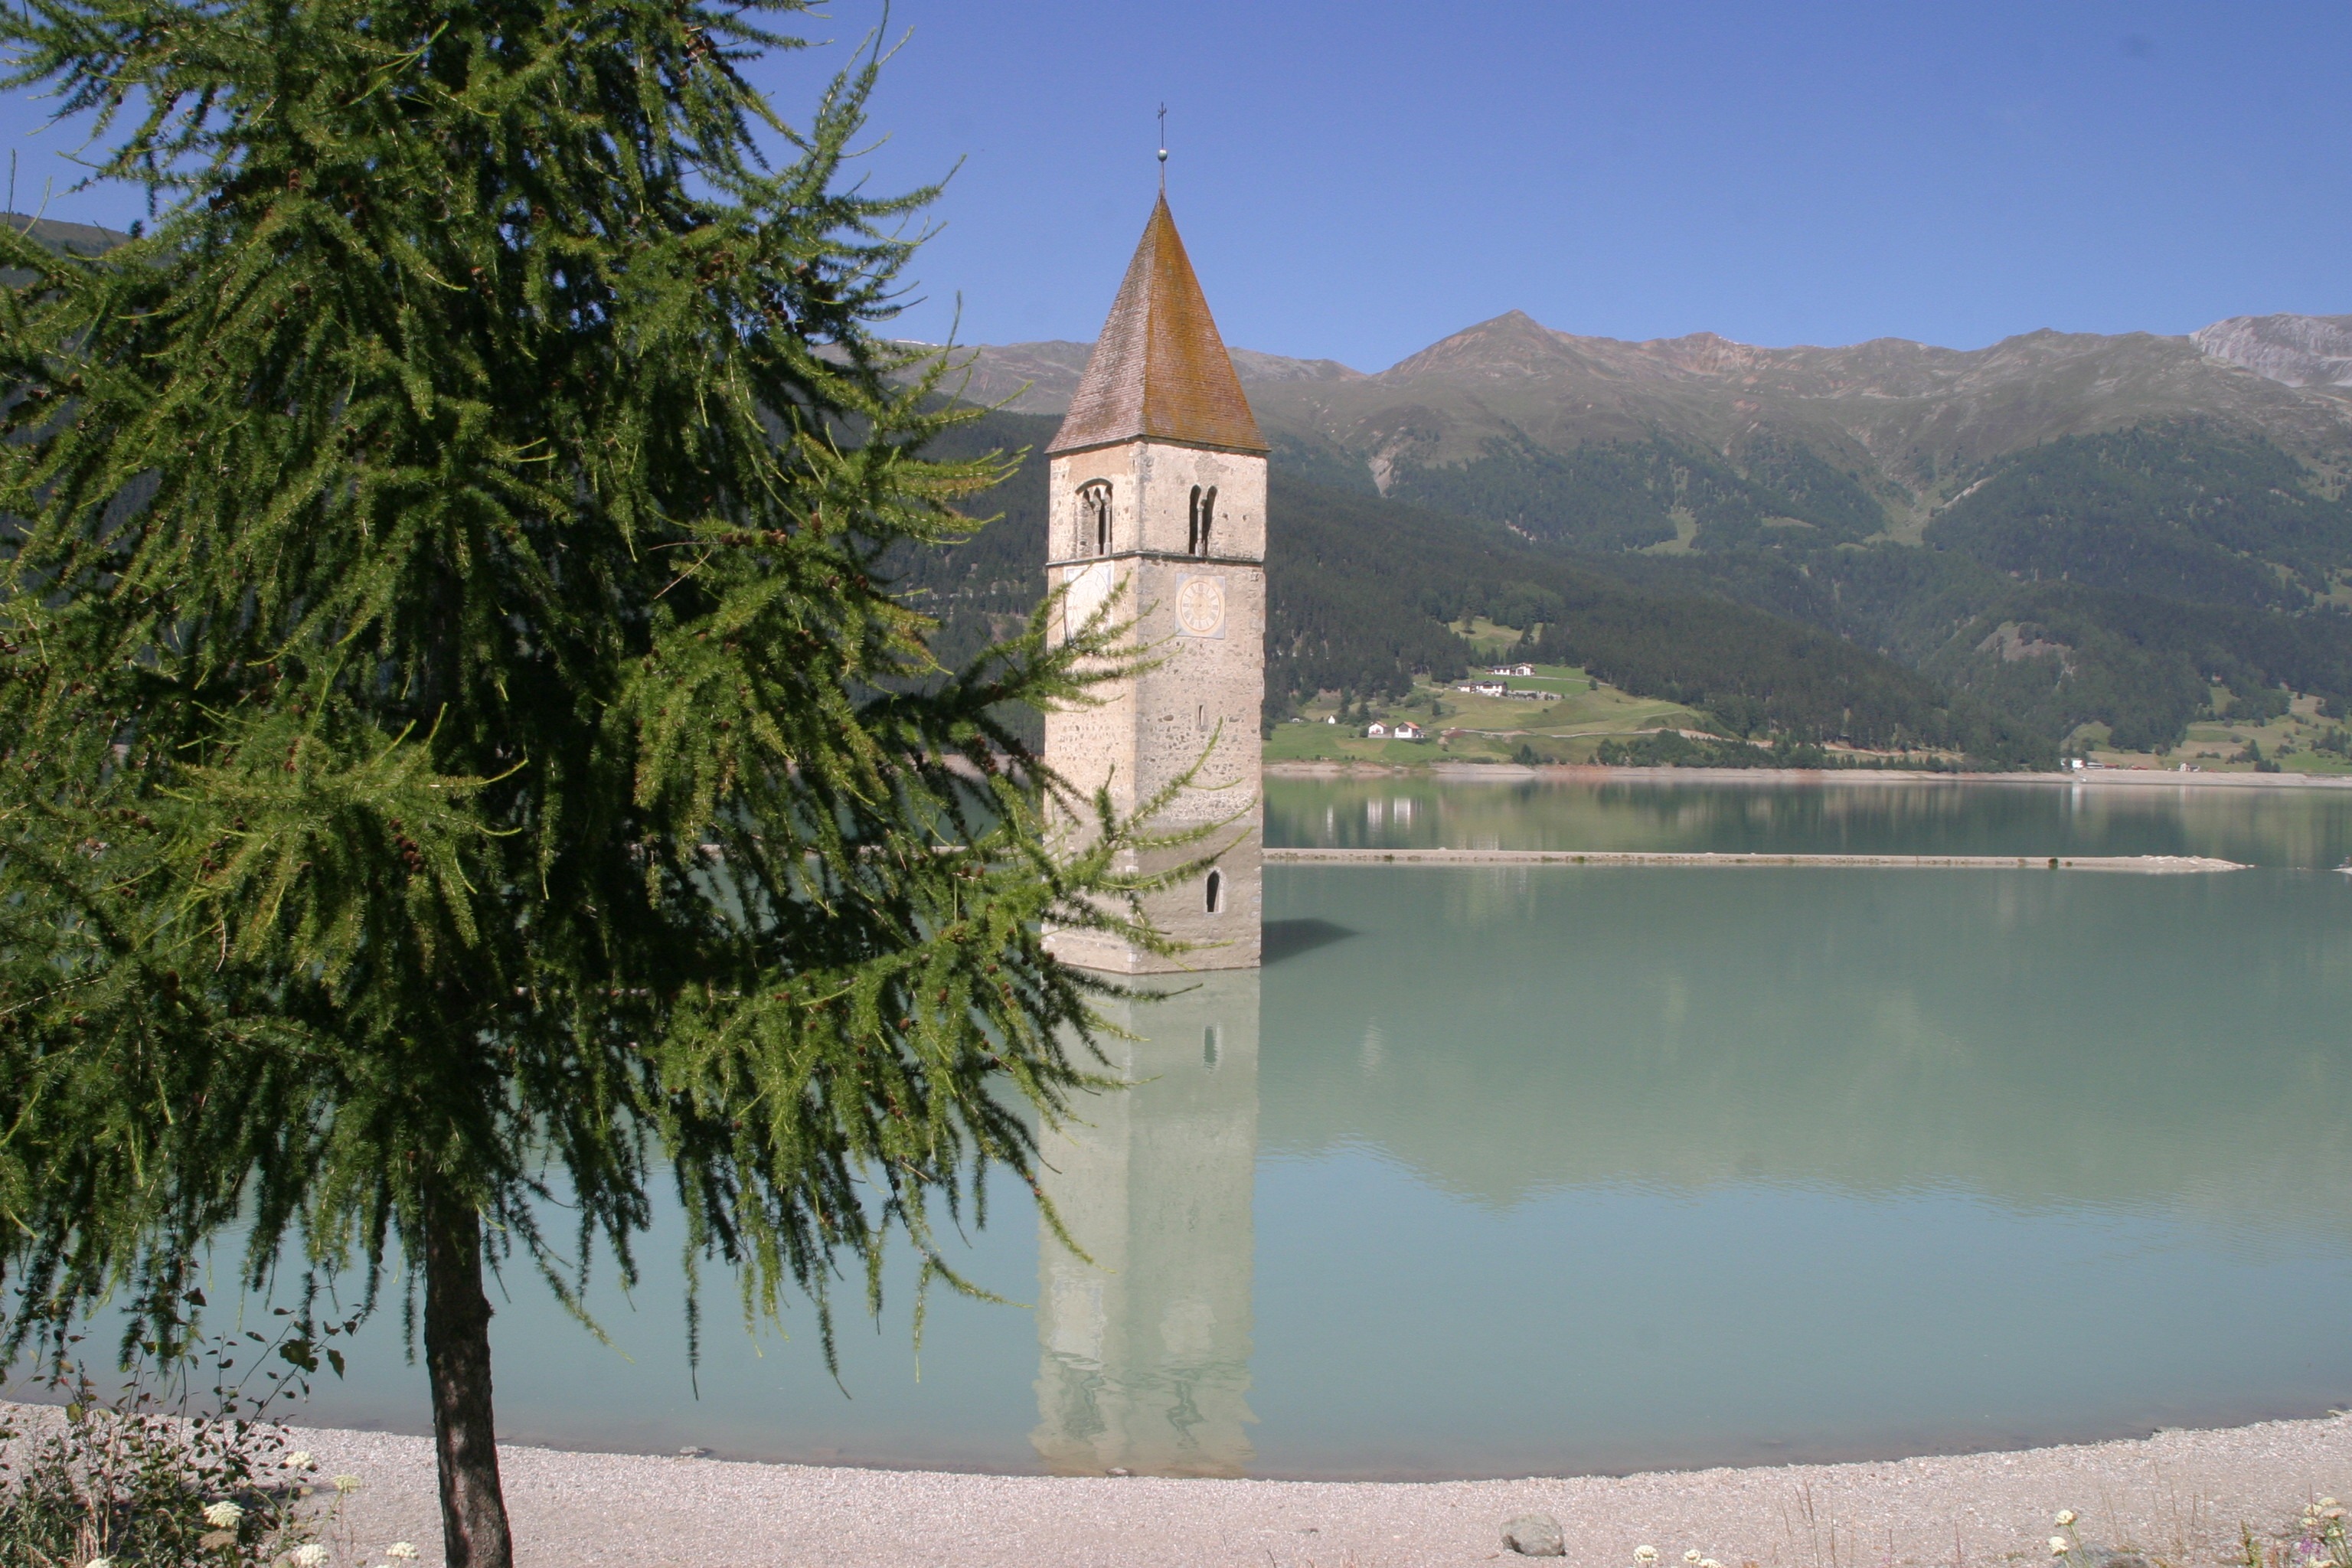
tree, water, lake, river, italy, reservoir, mountains, steeple, south tyrol, val venosta, sunken church